Sally Walker (song)

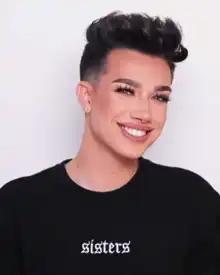
Makeup artist James Charles appears in the video.

Azalea has been teasing the music video for "Sally Walker" since posting a call for the clip on Twitter. She shared various pictures from the music video, which feature her sitting on top of cars in elaborate garments. The clip accompanied the song's release on 15 March 2019. It was shot in Atlanta and directed by Colin Tilley, who previously directed Azalea's videos for "Savior" (2018) and "Kream" (2018). It features cameo appearances by makeup artist James Charles and drag queens Shea Couleé, Vanessa Vanjie Mateo, and Mayhem Miller. The girl who dies in the video is believed to be allusive to American rapper Bhad Bhabie who Azalea once had an incident with. As of April 2025, the video has over 92 million views on YouTube.